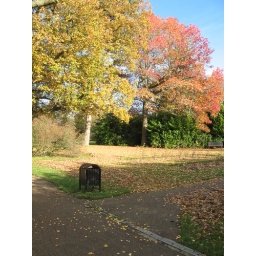
still looking pretty against an unusual blue sky !!!